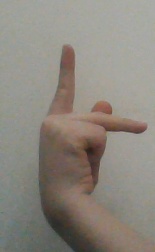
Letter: dha